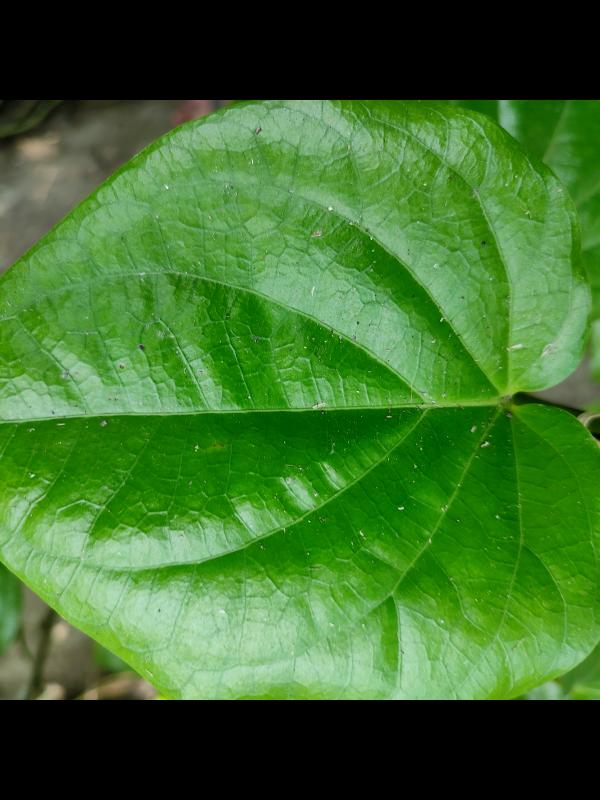
Label: Healthy_Leaf